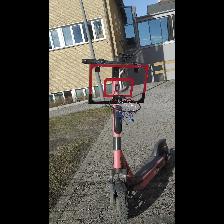
Label: NonHuman